Pirates: Duels on the High Seas

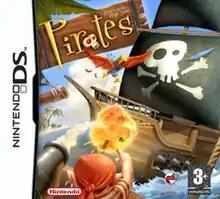

Pirates: Duels on the High Seas is an adventure game for Nintendo DS. It was developed by Oxygen Studios and published by Oxygen Games. The game is a sequel to the similar WiiWare title, .